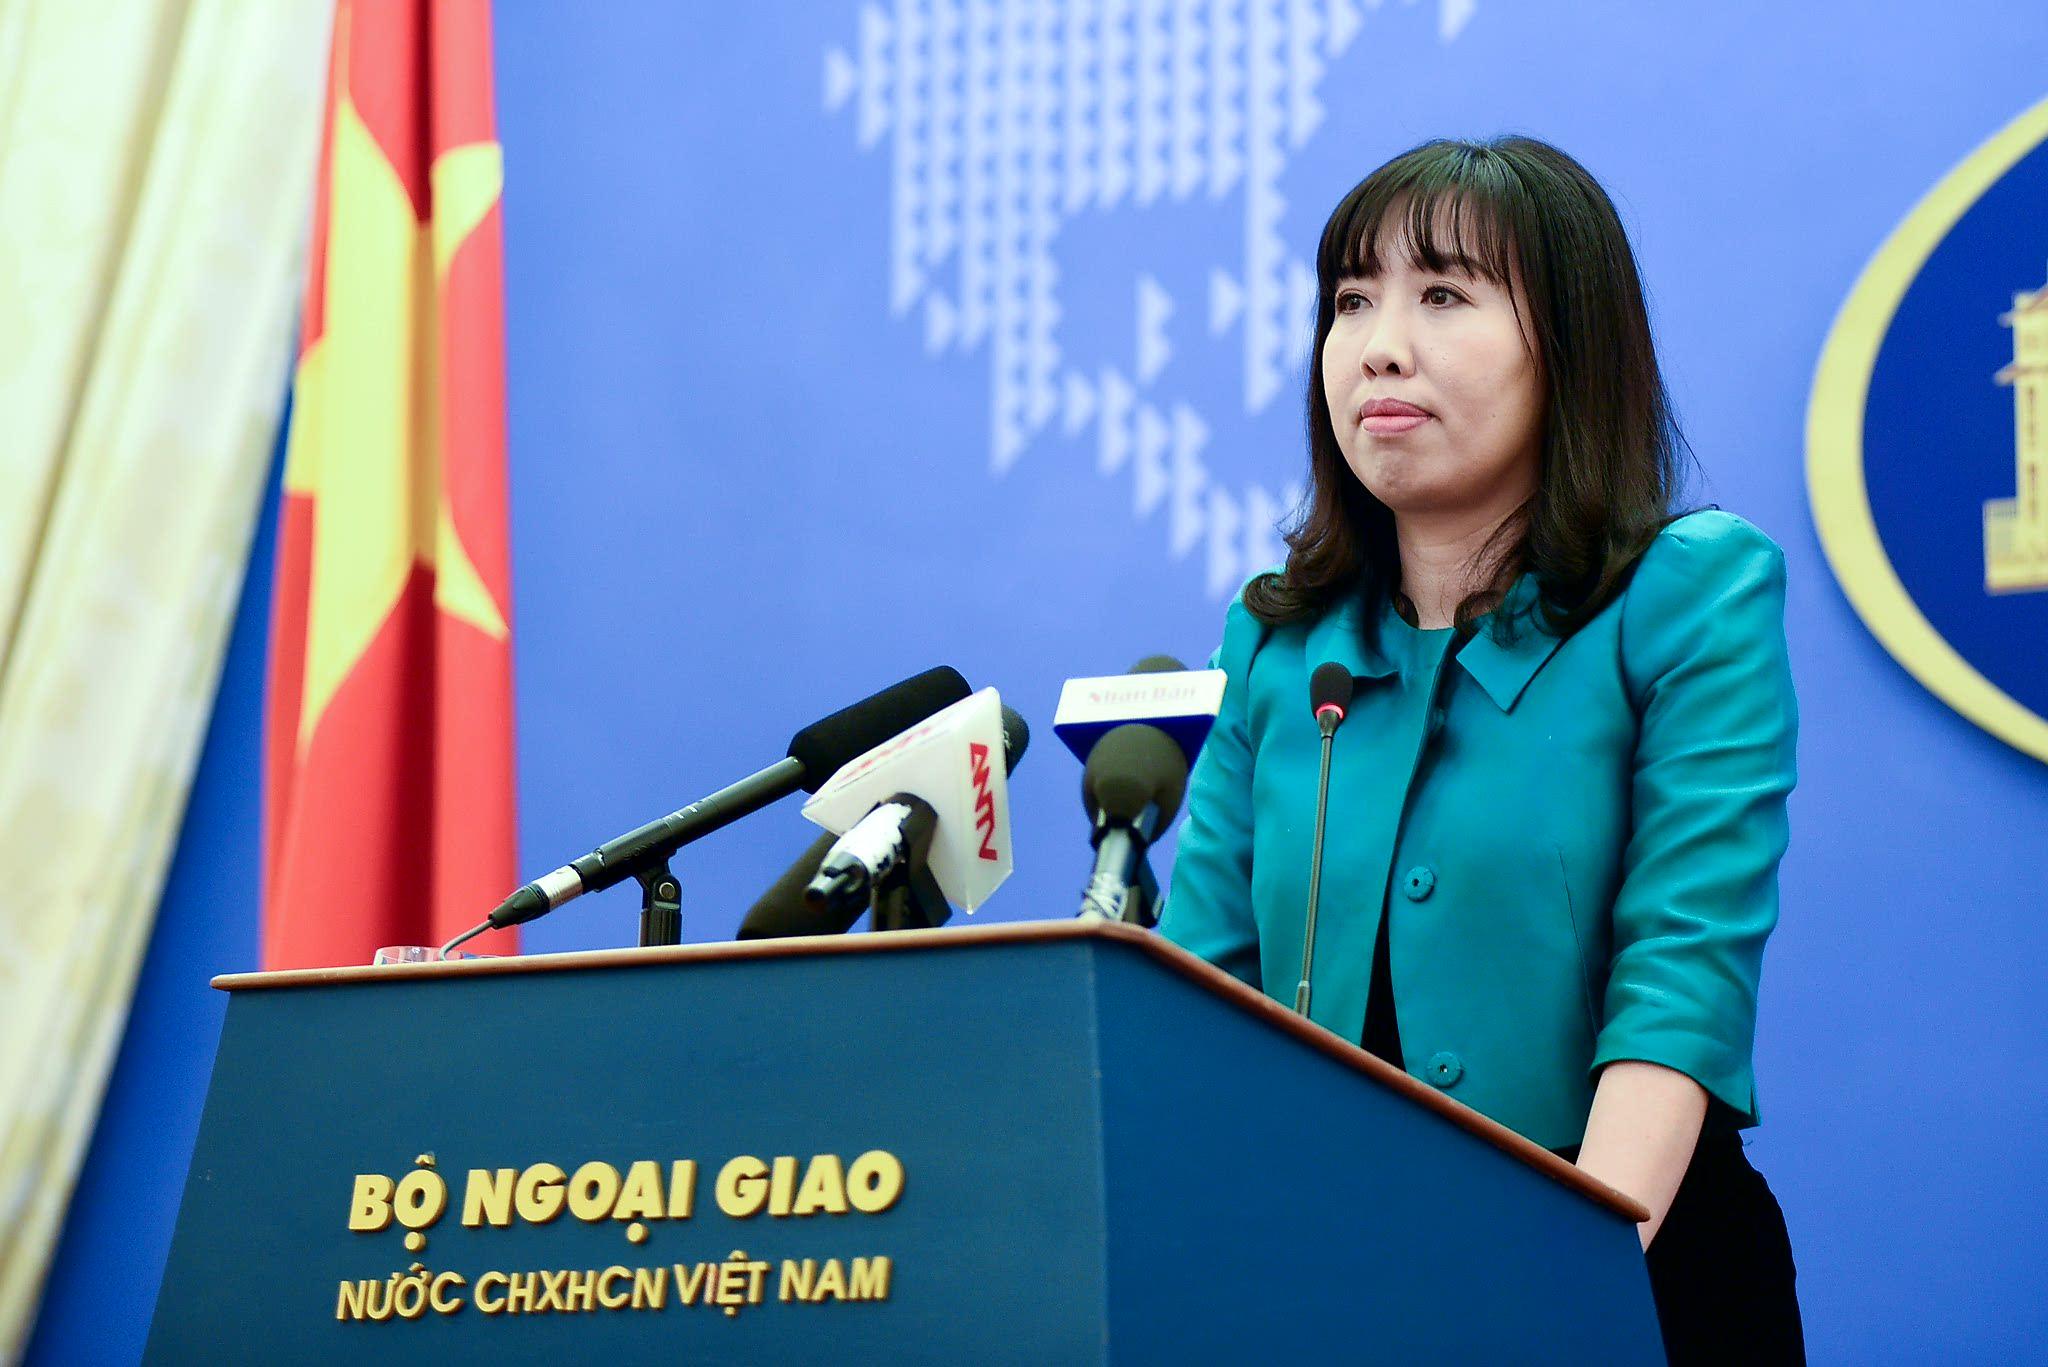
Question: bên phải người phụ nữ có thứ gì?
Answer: bên phải người phụ nữ có một lá cờ việt nam